Jenny Klinge

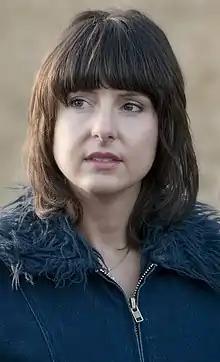
Jenny Klinge

Jenny Klinge (born 28 November 1975) is a Norwegian politician for the Centre Party. She has served as a member of parliament for Møre og Romsdal since 2009, and previously as a deputy member from 2005 to 2009.